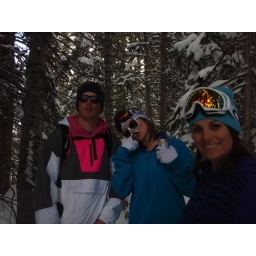
chillin in the trees at windows